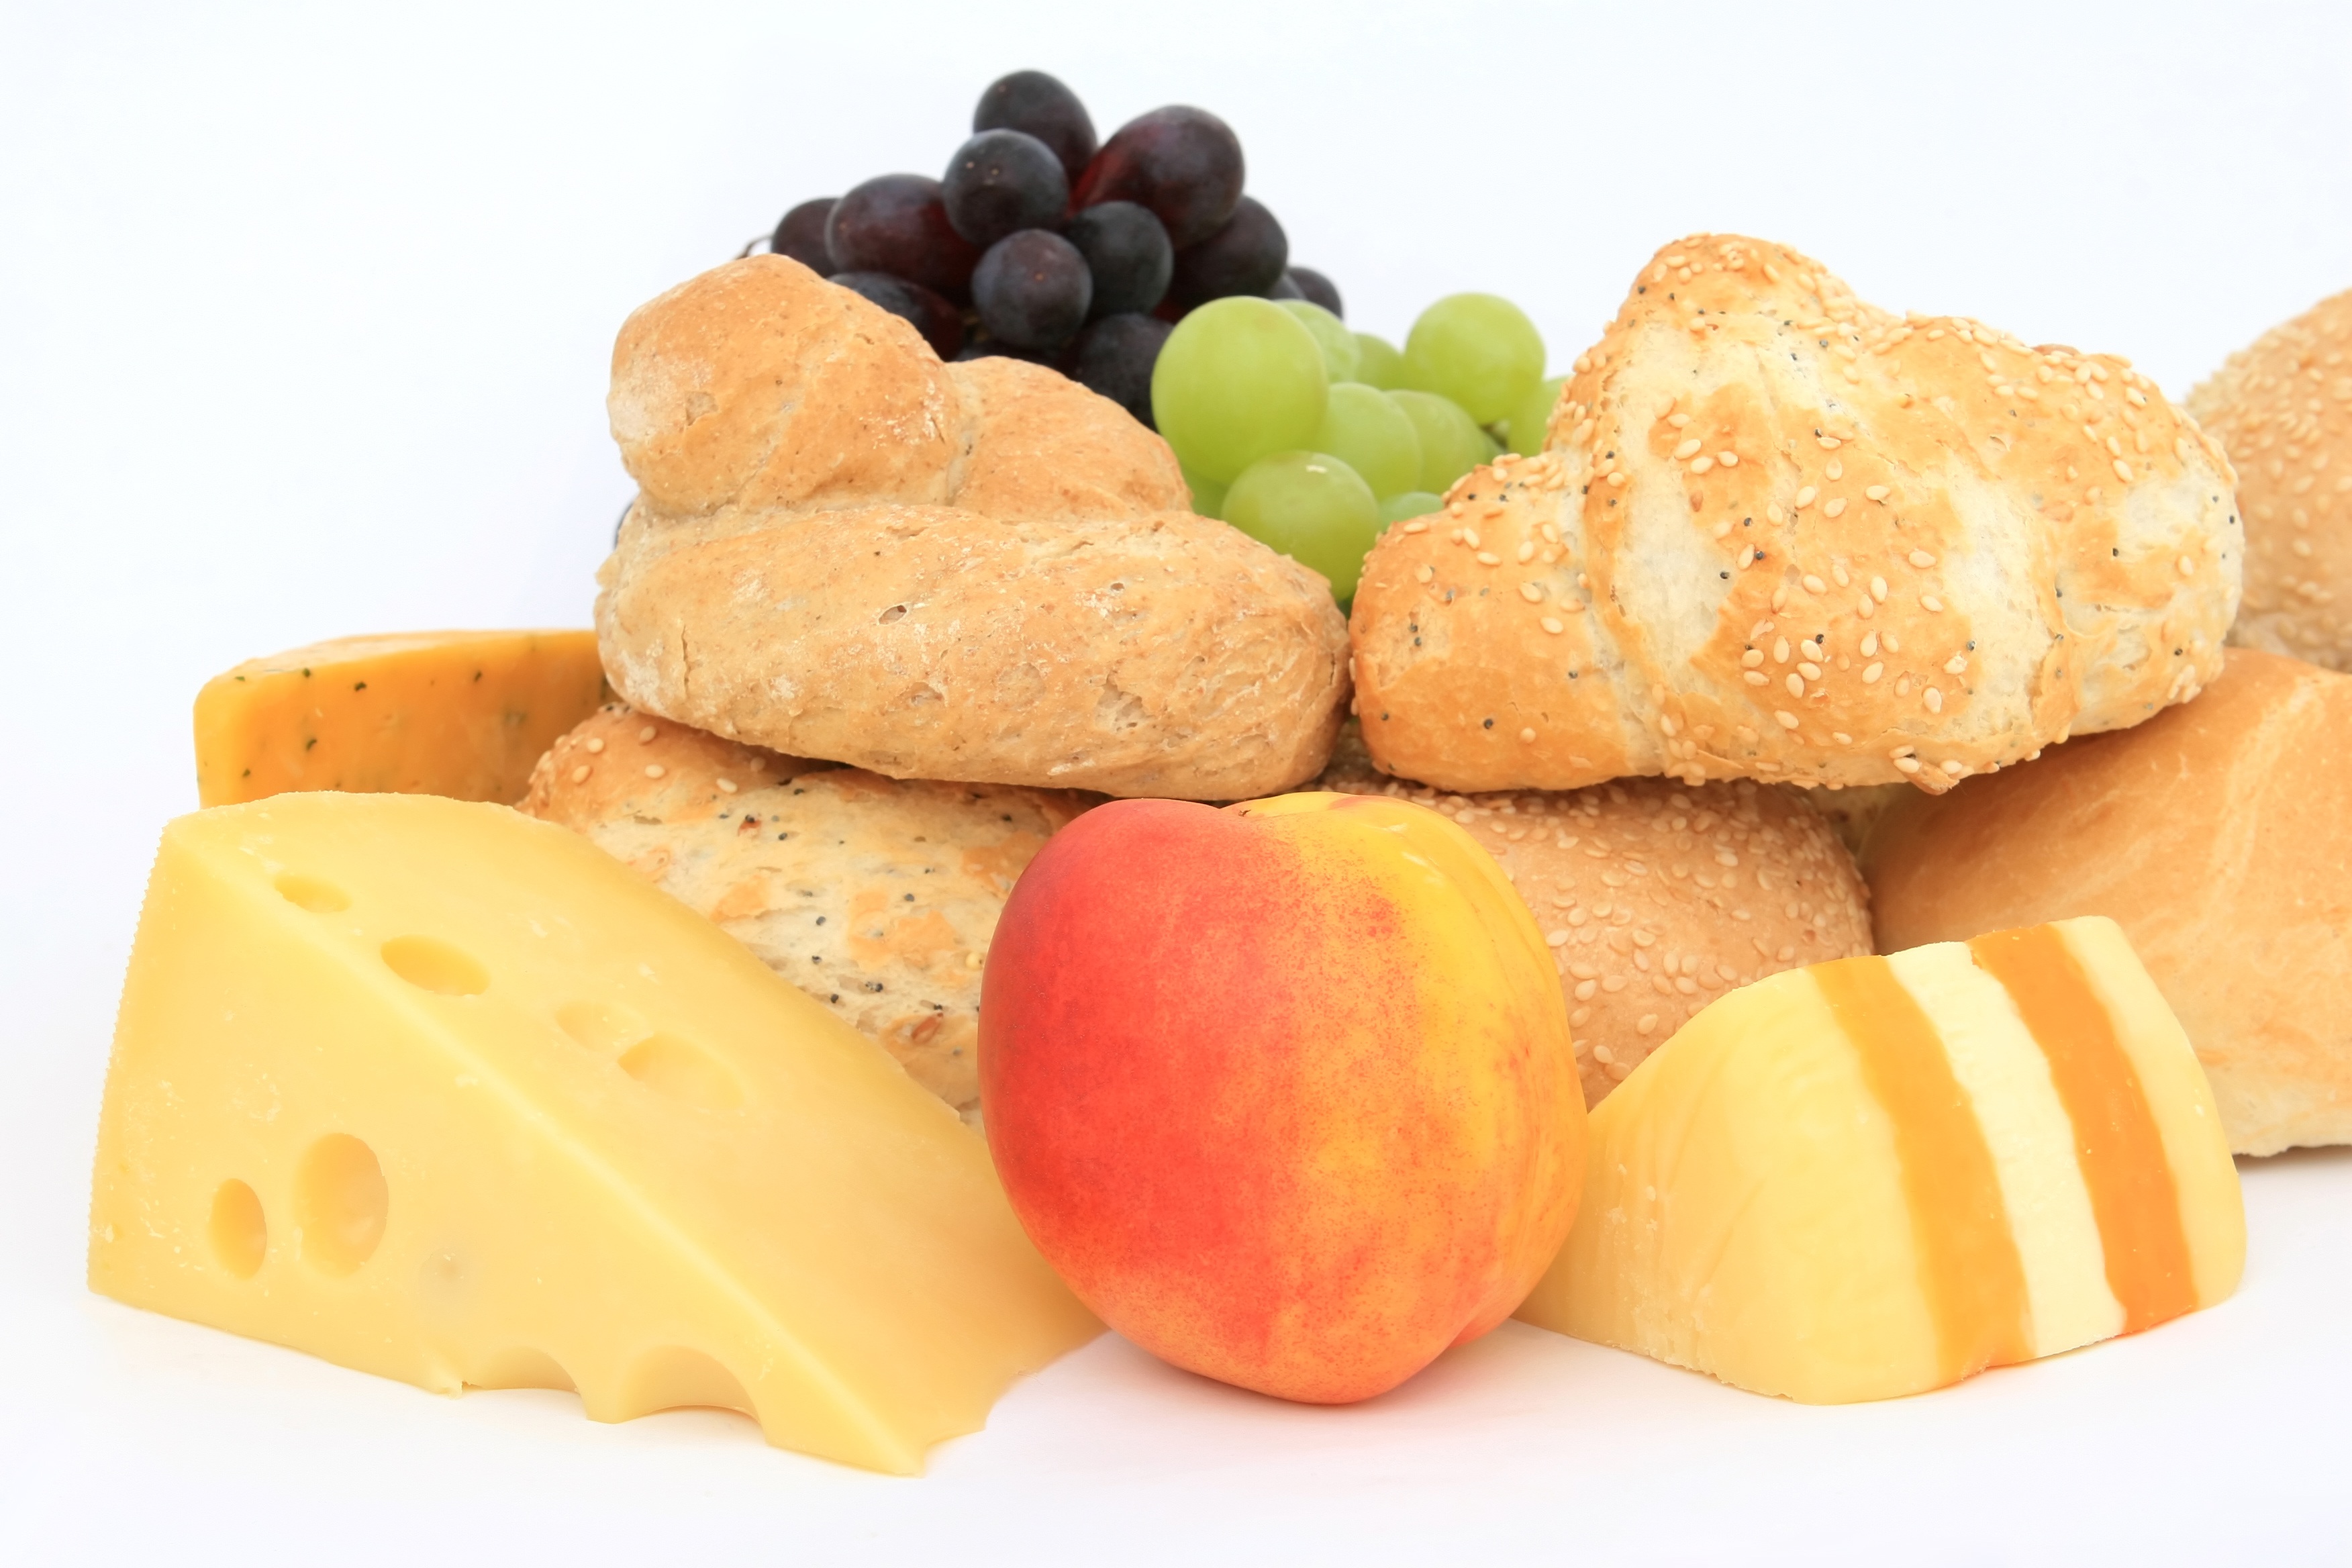
plant, white, grain, fruit, isolated, dish, meal, food, green, red, produce, macro, brown, closeup, breakfast, baking, healthy, snack, dessert, eat, lunch, delicious, bread, health, bakery, sandwich, plain, cheese, loaf, toast, baked, bun, crust, close up, calories, seeds, eating, nutrition, peach, toasted, grapes, tasty, roll, slim, diet, flour, nutritious, flowering plant, slimming, land plant, bap, wholesome